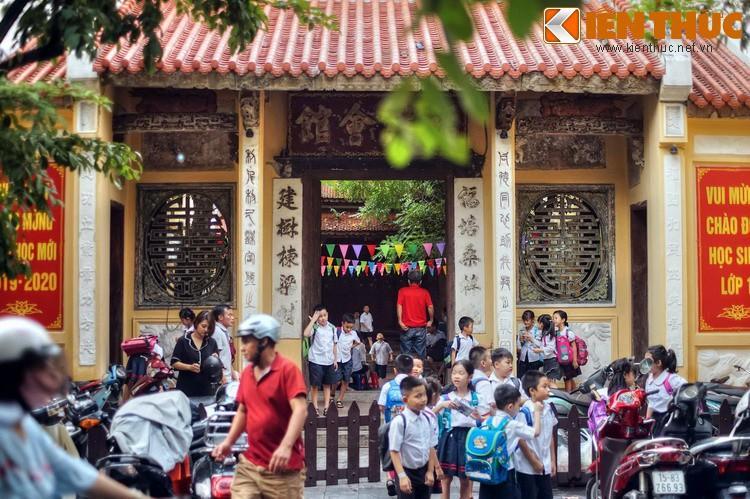
ở phía trước ngôi đền cổ có sự xuất hiện của nhiều em học sinh